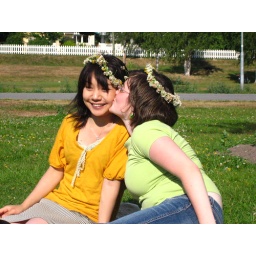
by the river in umea, with traditional flower crowns